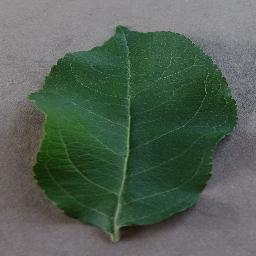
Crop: apple
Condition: healthy